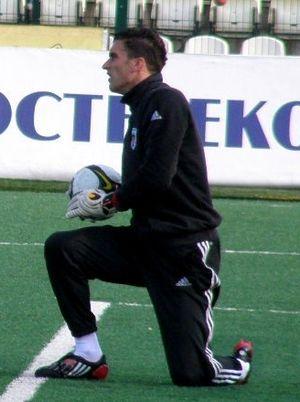
Ilion Lika est un footballeur albanais né le 17 mai 1980 à Tirana. Il mesure 187 cm pour 80 kg. Il joue au KF Tirana.